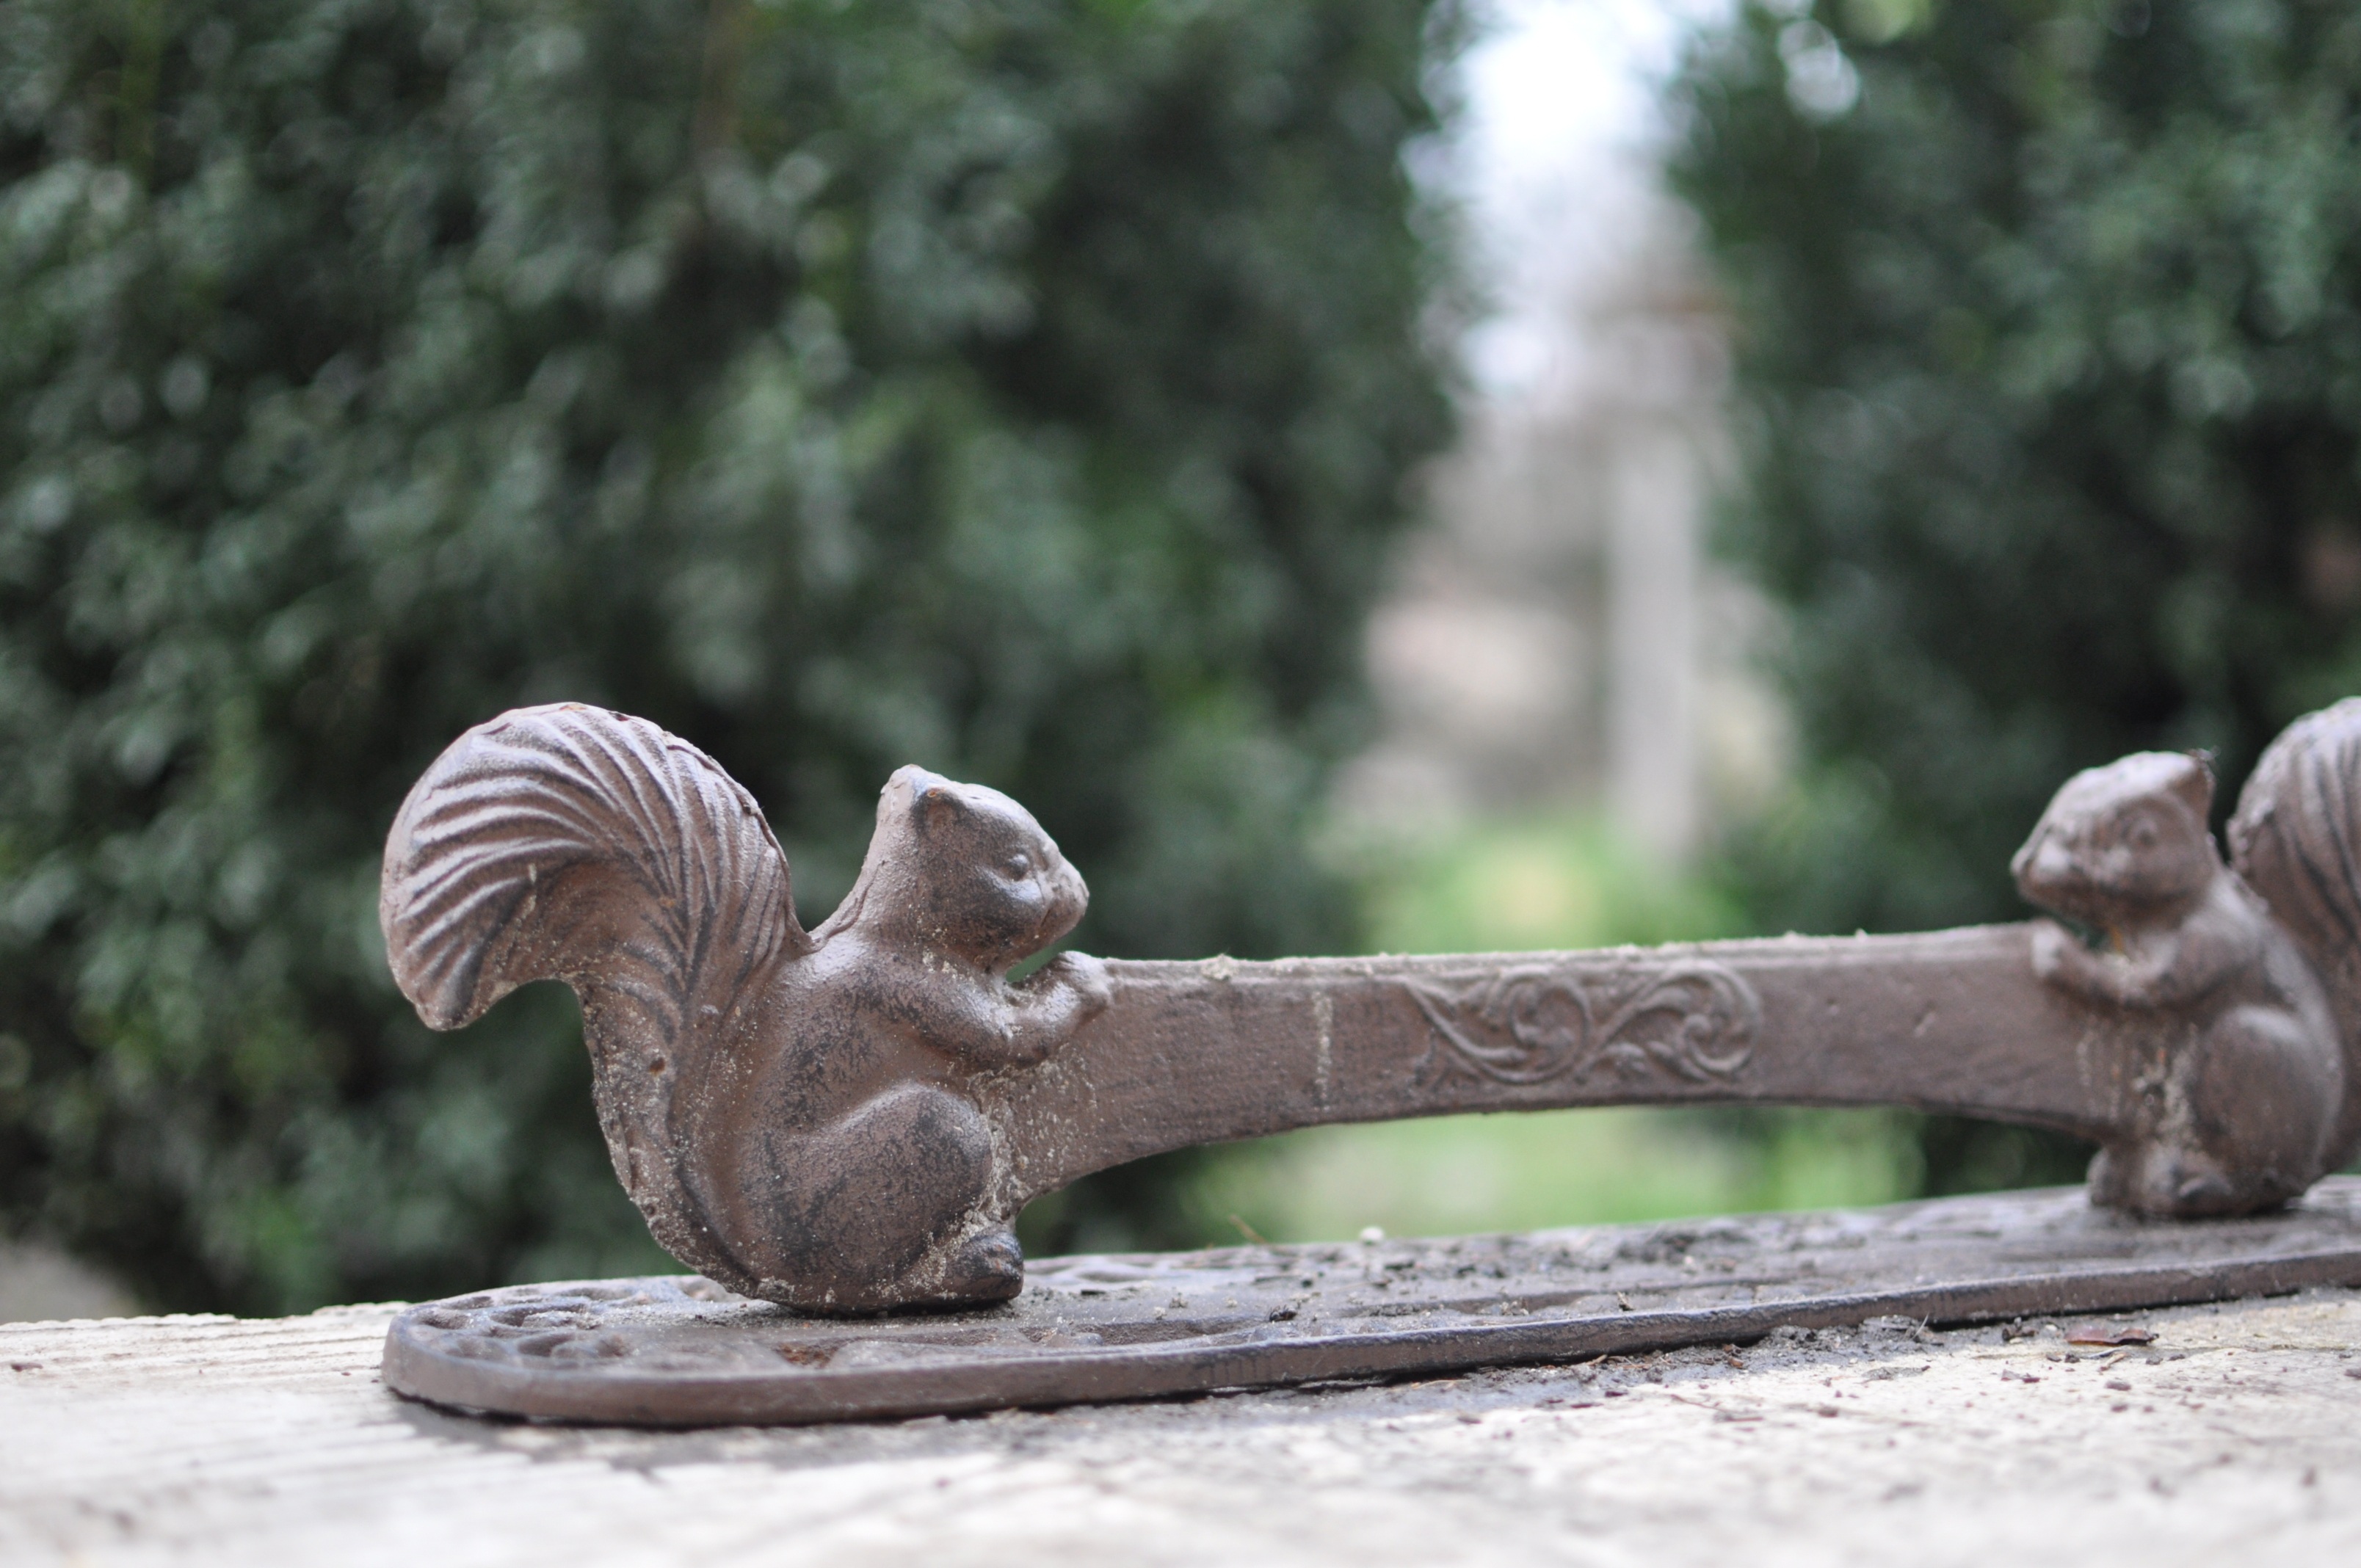
monument, wildlife, statue, zoo, squirrel, fauna, sculpture, iron, doormat